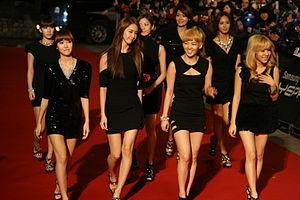
Girls' Generation est un girl group sud-coréen formé par SM Entertainment en 2007 et composé de neuf membres. Depuis 2012, il existe un sous-groupe constitué de Taeyeon, Tiffany et Seohyun : Girls' Generation-TTS. Et en 2018, un deuxième sous-groupe composé de Taeyeon, Sunny, Yuri, Hyoyeon et Yoona débute sous le nom de Girls' Generation-Oh!GG.